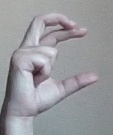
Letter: thal